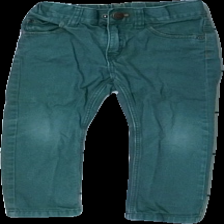
View: front
Type: Jeans
Category: Children
Brand: H&M
Colors: Green, Orange, Brown
Material: 100% bomull
Pattern: Logo print
Cut: Tight
Size: 98
Season: All
Damage: blekta/urtvättade
Damage location: middle center
Damage 2: blekta/urtvättade
Damage 2 location: middle center
Damage 3: luddigt
Damage 3 location: top center
Price range: <50
Recommended usage: Export
Description: gröna jeans med oranga sömmar och bruna knappar